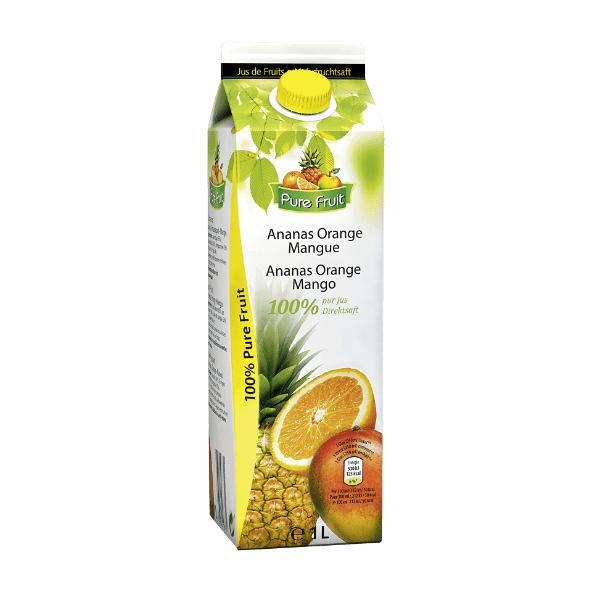
Waste category: cardboard